The Hop (streetcar)

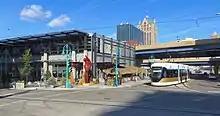
A Hop car turning from Broadway onto St. Paul Avenue, passing the Milwaukee Public Market

On August 19, 2016, Omaha contractor Kiewit Infrastructure was announced as the winning bidder for the contract to construct the line and carhouse. In February 2017, it was announced that track construction was projected to begin in April that year, which it did. Work on utility relocation relating to the project had already started in 2016, as did construction of the maintenance facility for the line. Installation of the tracks along the route began in May 2017. By March 2018, more than 90% of the track had been installed along the initial line.